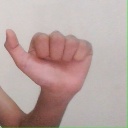
अक्षर: त